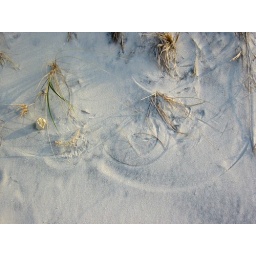
the wind loves to draw circles in the sand using the beach grass